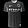
Label: T - shirt / top